Roerich Pact

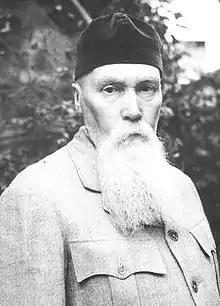
Nicholas Roerich.

Russian painter and philosopher Nicholas Roerich (1874–1947) initiated the modern movement for the defense of cultural objects, for the idea of "Peace of Civilizations". Besides the recognition as one of the greatest Russian painters, Roerich's most notable achievement during his lifetime was the Roerich Pact signed on 15 April 1935 by the representatives of American states in the Oval Office of the White House (Washington, DC). It was the first international treaty signed in the Oval Office.